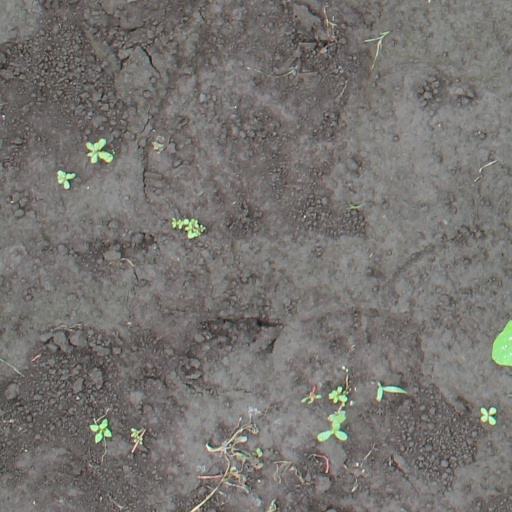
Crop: soybean